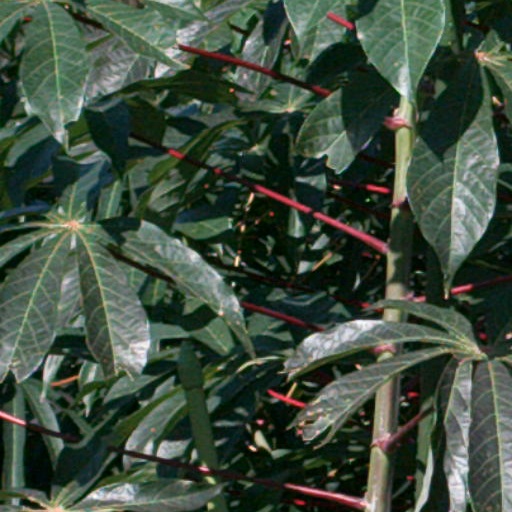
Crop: cassava